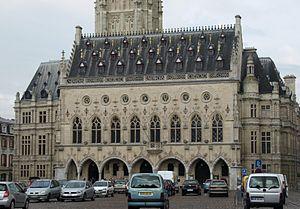
La façade sud-est de l'Hôtel de Ville d'Arras (Pas-de-Calais)
Arras [aʁɑːs] est une commune française située dans le département du Pas-de-Calais en région Hauts-de-France.